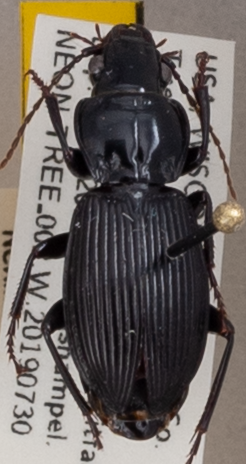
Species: Pterostichus coracinus
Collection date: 2019-07-30
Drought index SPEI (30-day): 0.616
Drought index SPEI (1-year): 1.642
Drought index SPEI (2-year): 1.25